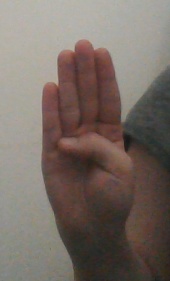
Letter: kaaf